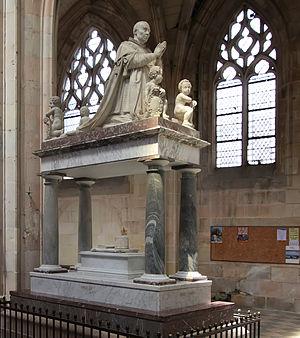
Cet article expose les itinéraires du roi Louis XI de 1461 à 1483.
La basilique Notre-Dame de Cléry-Saint-André est un édifice religieux situé à Cléry-Saint-André dans le département du Loiret. Aujourd'hui église paroissiale de la communauté catholique de Cléry, elle est à la fois collégiale, chapelle royale et basilique mariale en raison de la dévotion à Notre-Dame qui s'y est développée.
Cléry-Saint-André est une commune française située dans le département du Loiret en région Centre-Val de Loire. Elle est surtout connue pour la basilique Notre-Dame de Cléry, qui contient le tombeau de Louis XI.